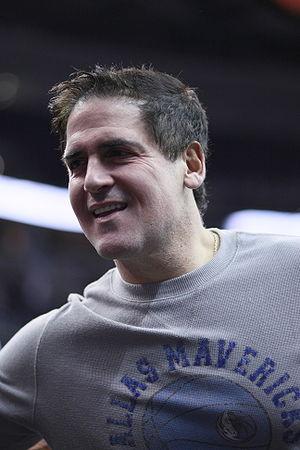
Les Mavericks de Dallas, dits les Mavs, sont une franchise de basket-ball basée à Dallas dans l'État du Texas. Ils sont membres de la Division Sud-Ouest de la Conférence Ouest de la NBA. L’équipe joue ses matchs à domicile à l'American Airlines Center, qu’elle partage avec les Stars de Dallas de la Ligue nationale de hockey.
La cinquième saison de Dancing with the Stars, émission américaine de télé réalité musicale, est commencé le 24 septembre 2007 sur le réseau ABC. Cette émission est animée par Tom Bergeron, Drew Lachey et Samantha Harris.